Robert Mann

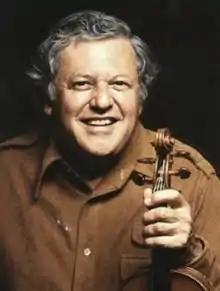

Robert Nathaniel Mann (July 19, 1920 – January 1, 2018) was a violinist, composer, conductor, and founding member of the Juilliard String Quartet, as well as a faculty member at the Manhattan School of Music. Mann, the first violinist at Juilliard, served on the school's string quartet for over fifty years until his retirement in 1997.